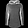
Label: Pullover